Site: brandenburg
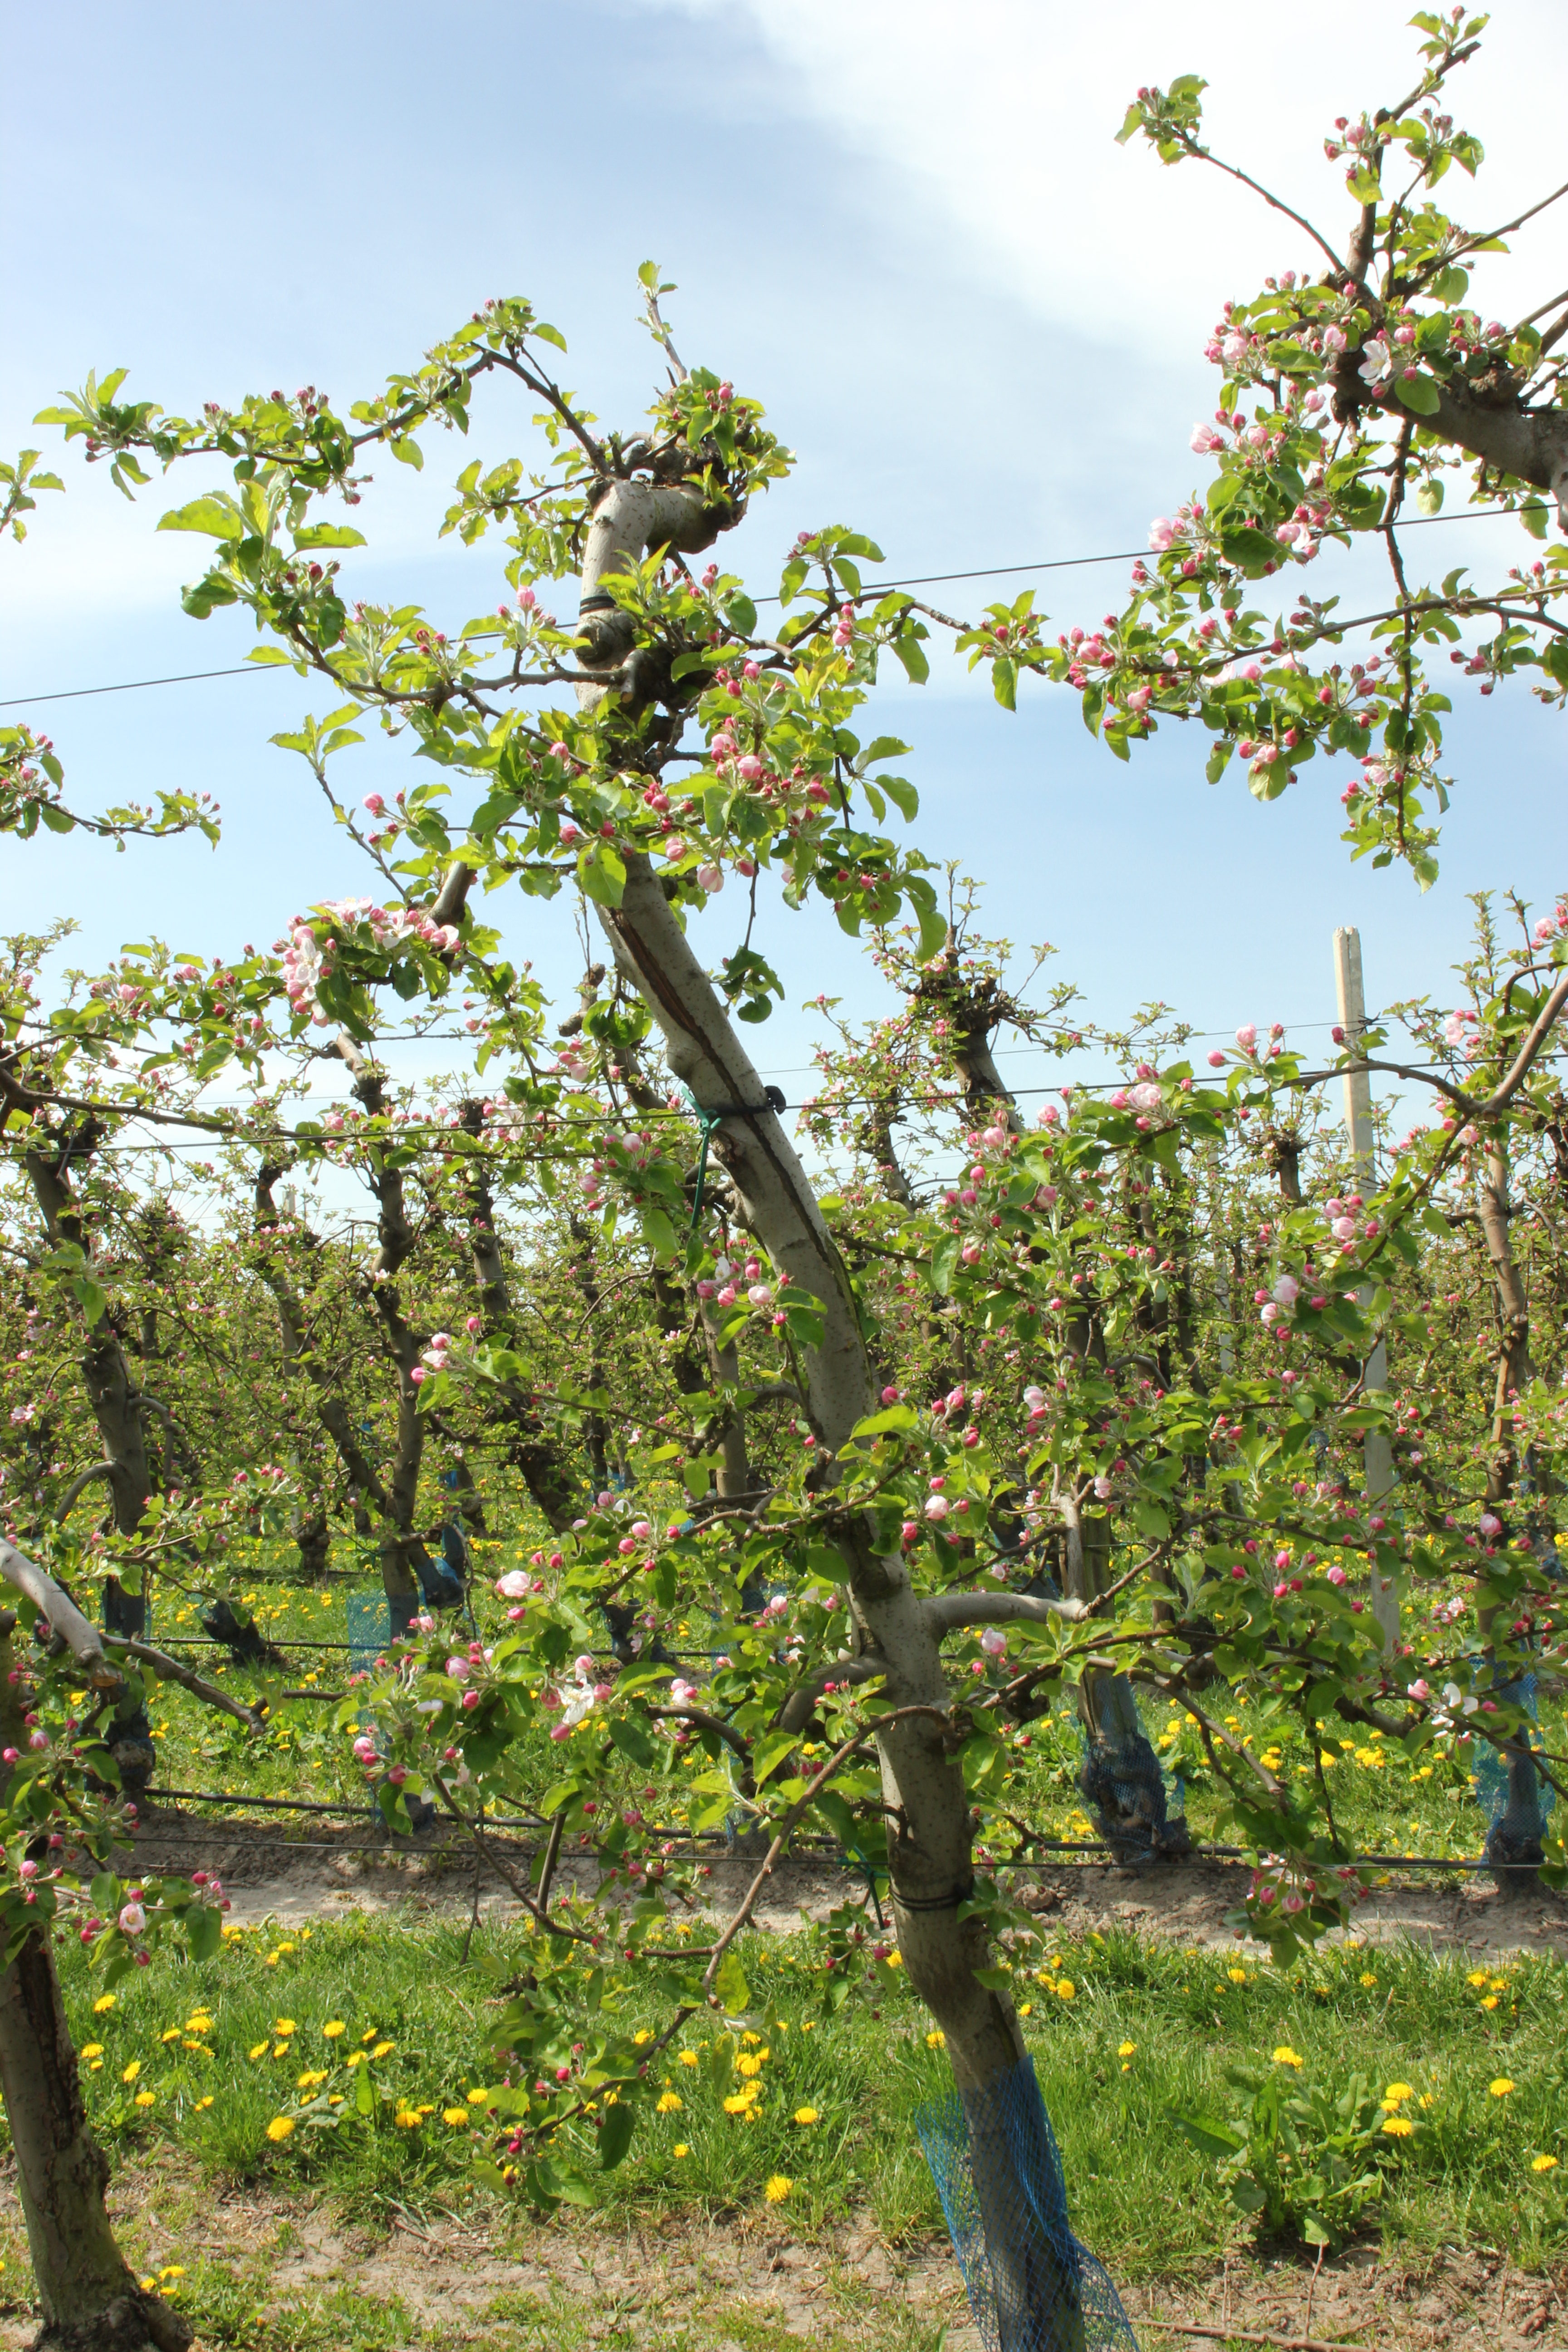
Growth stage (BBCH 57): Inflorescence emergence